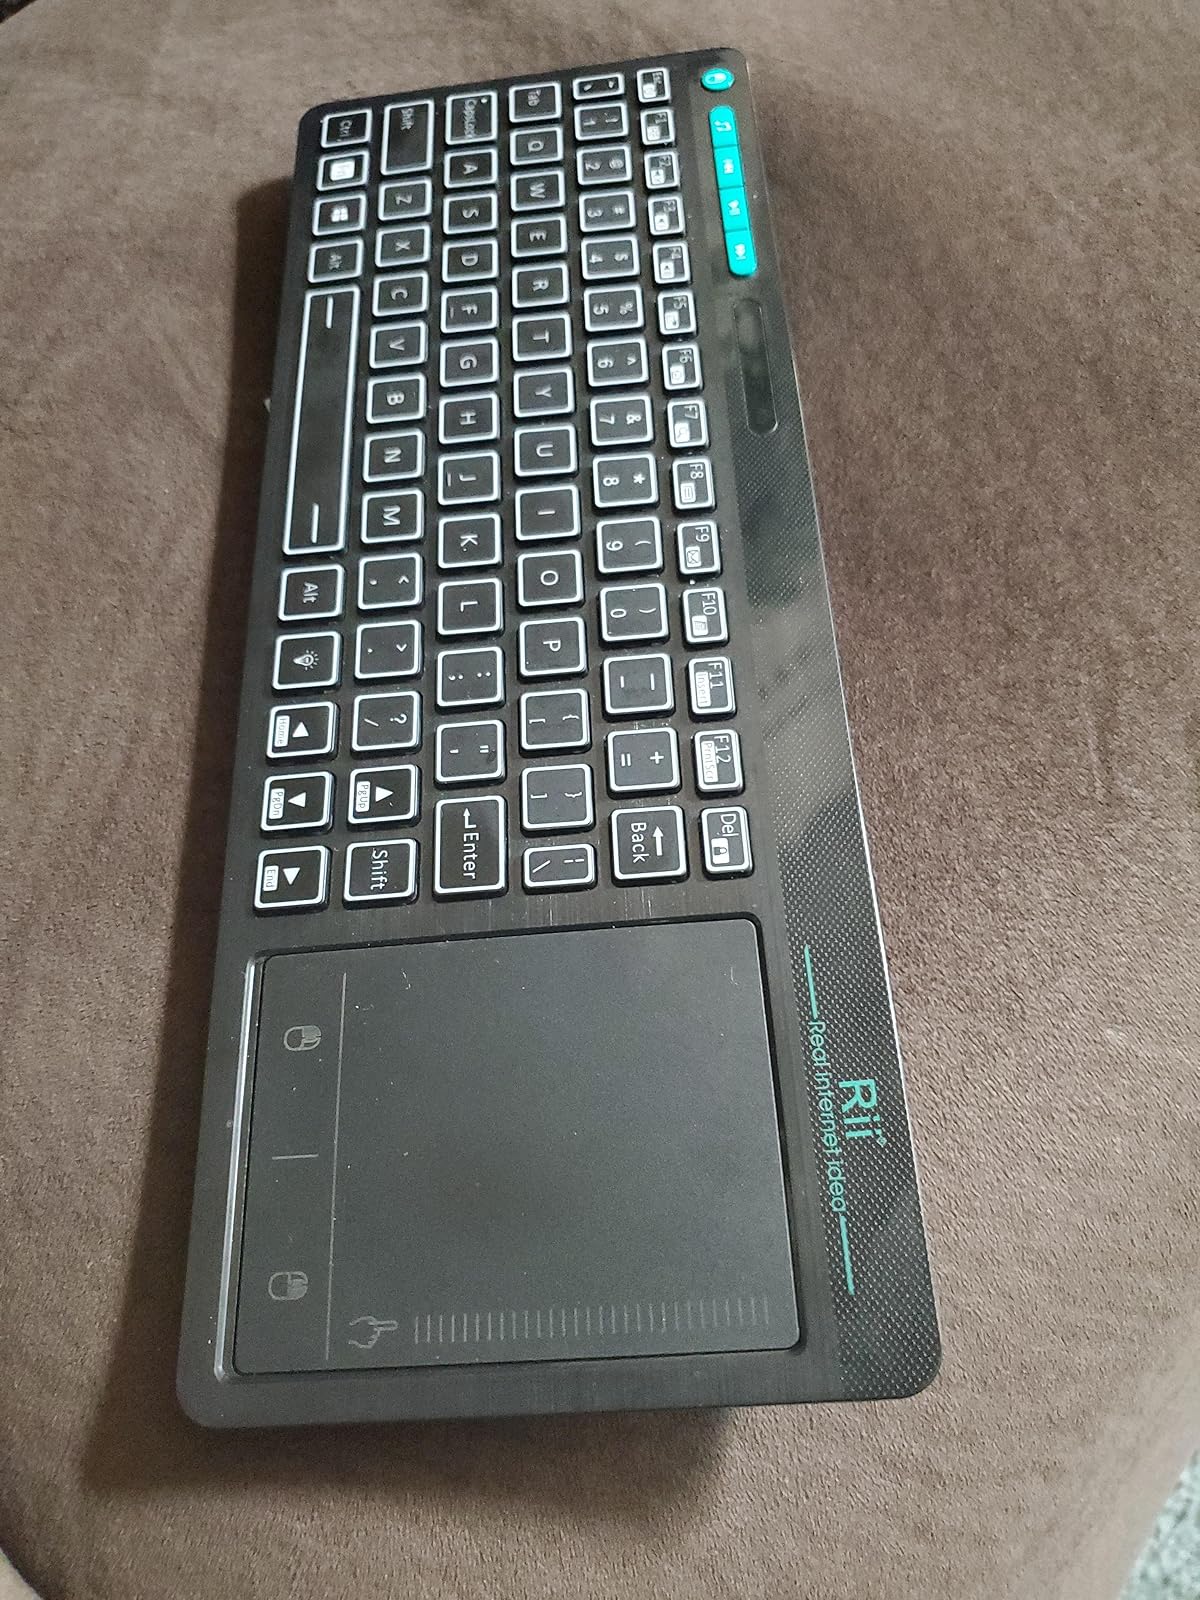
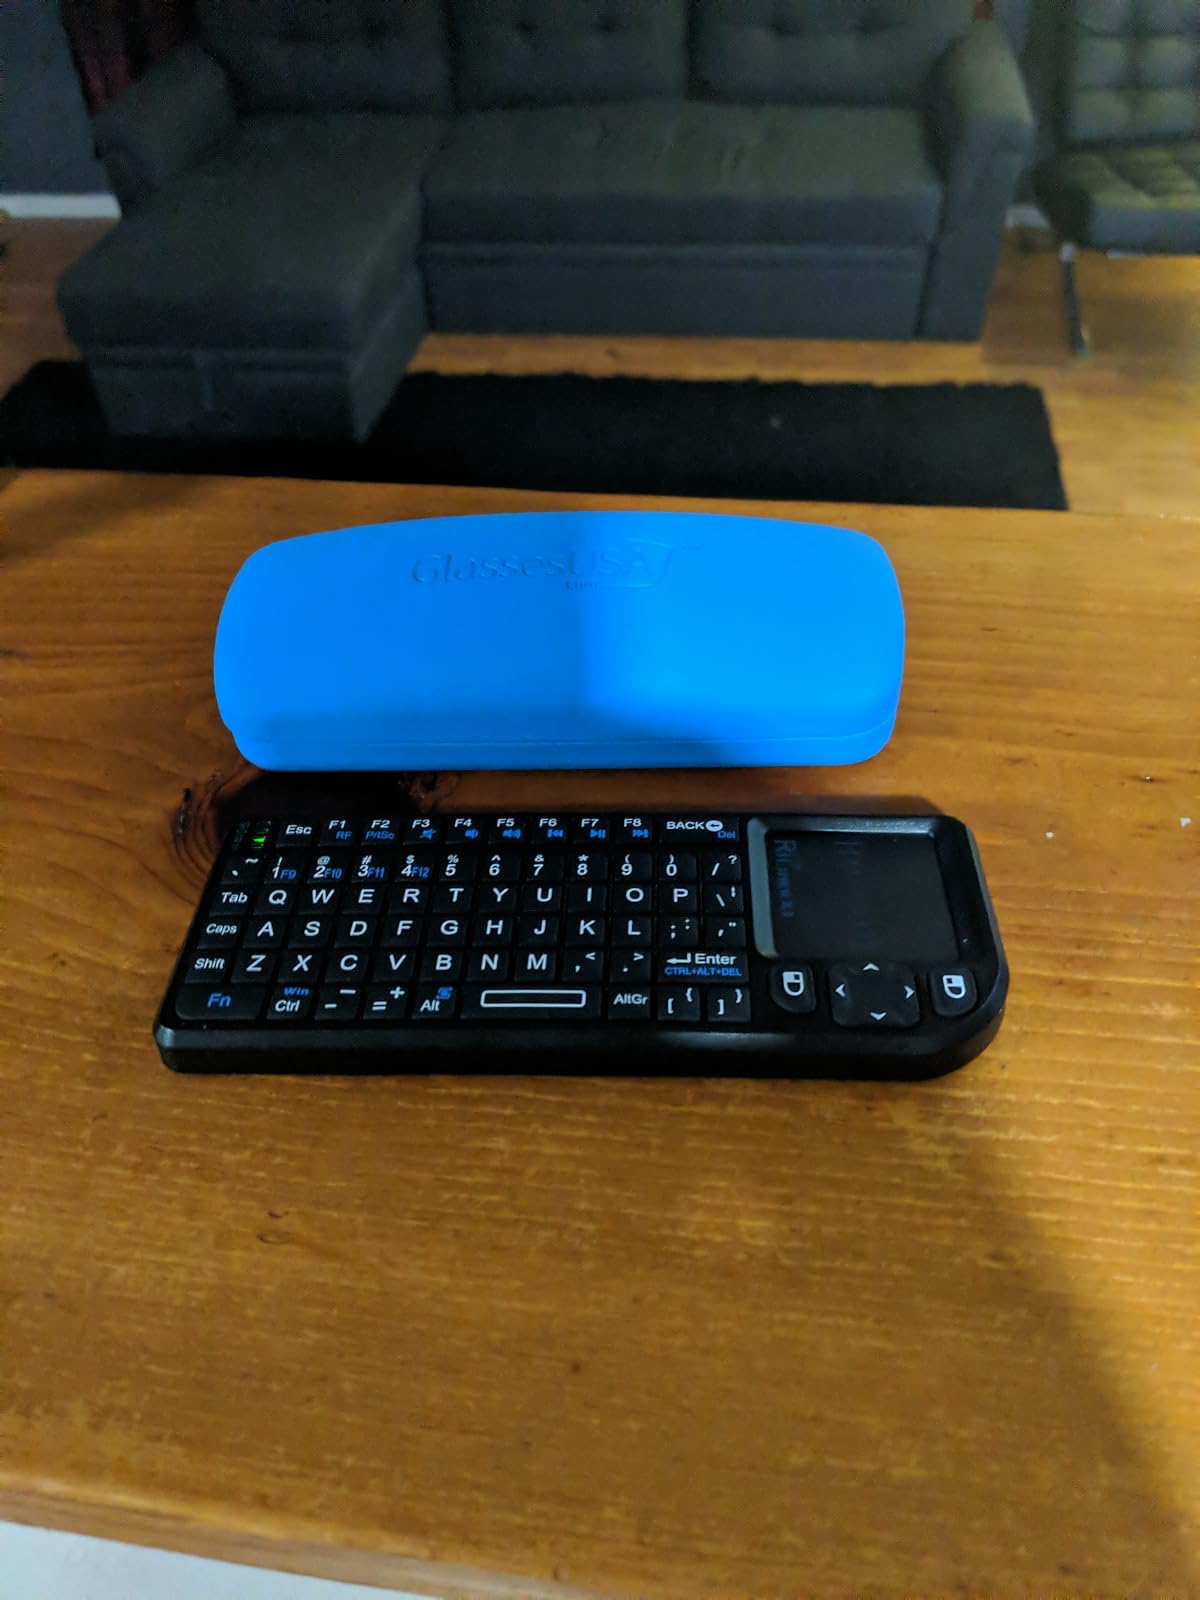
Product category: keyboard
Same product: no